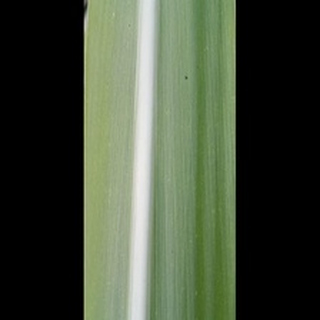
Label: healthy_sugarcane